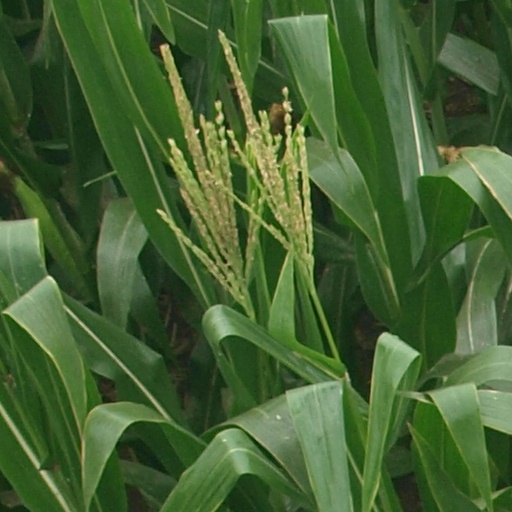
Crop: maize; corn